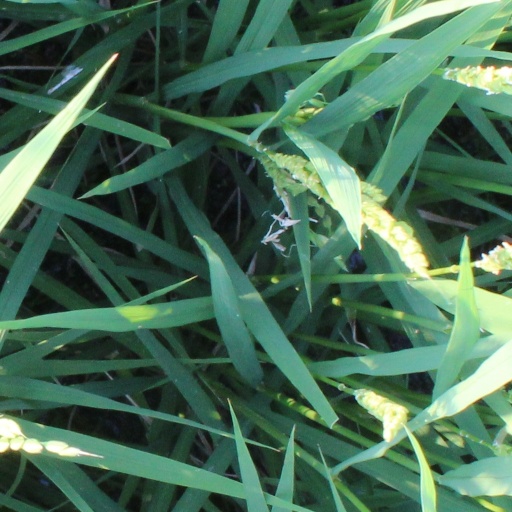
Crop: rice